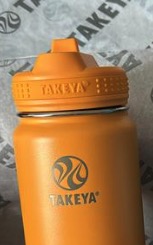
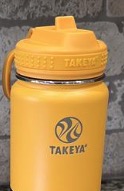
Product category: misc
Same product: yes